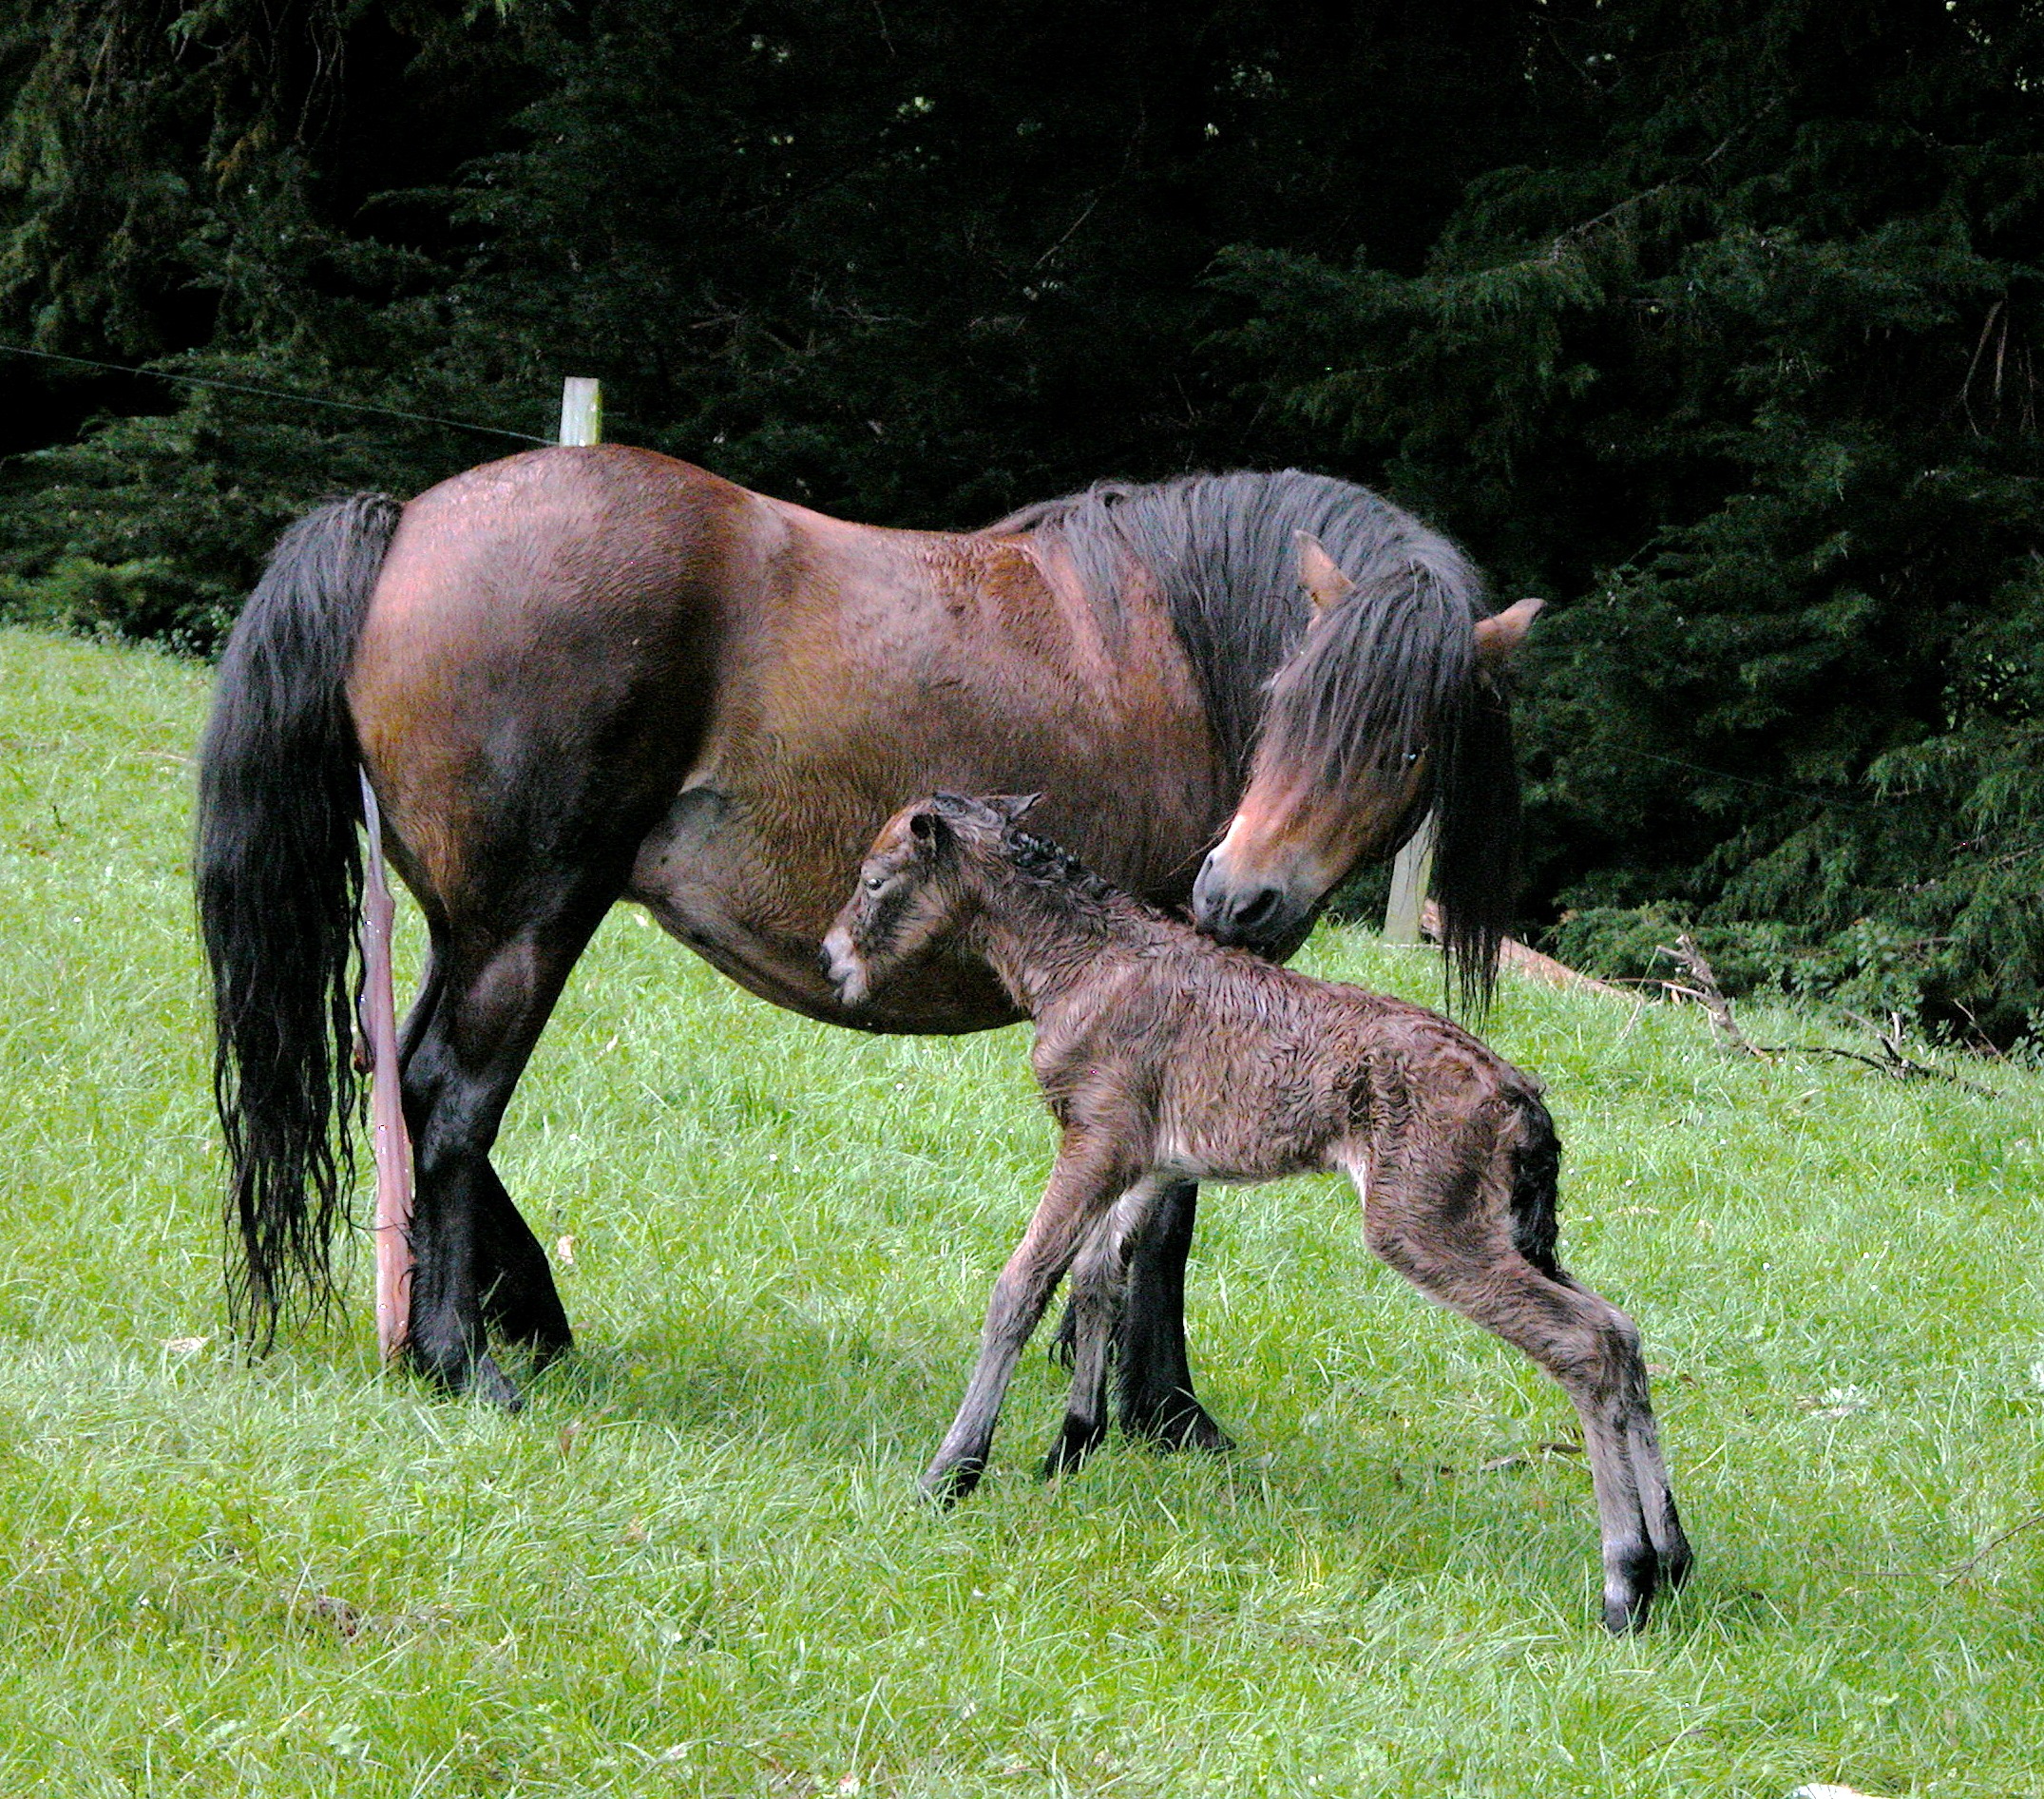
pasture, grazing, horse, mammal, stallion, mane, fauna, newborn, vertebrate, mare, foal, birth, colt, horse like mammal, mustang horse, dartmoor foal, infant foal, loving mother